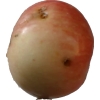
Label: Apple 10